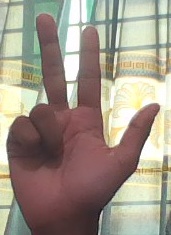
ASL sign: 3